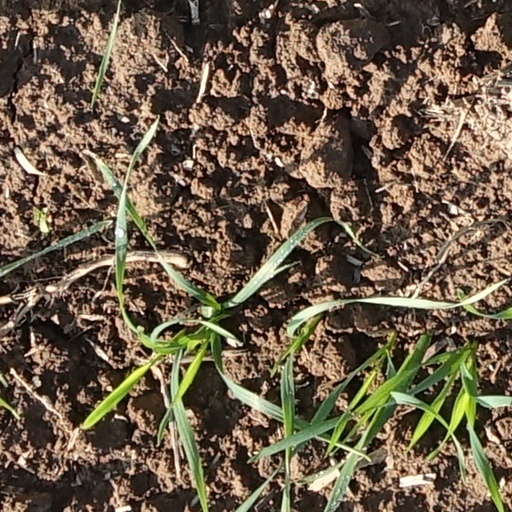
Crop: wheat